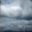
Label: cloud